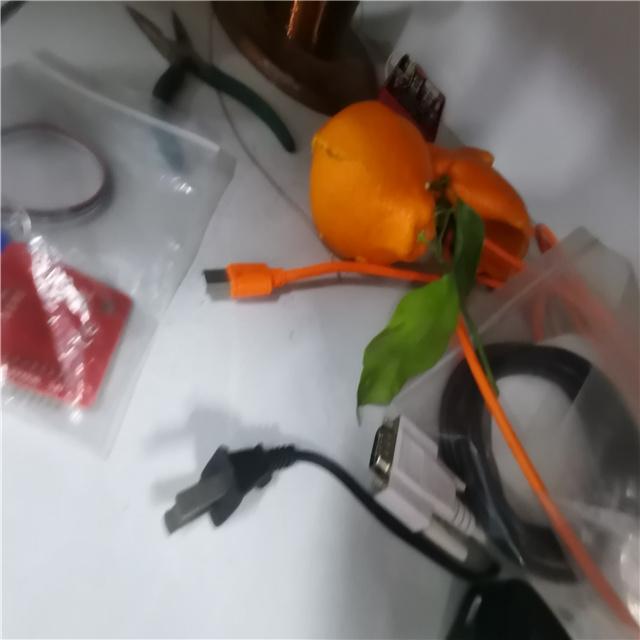
Label: peels